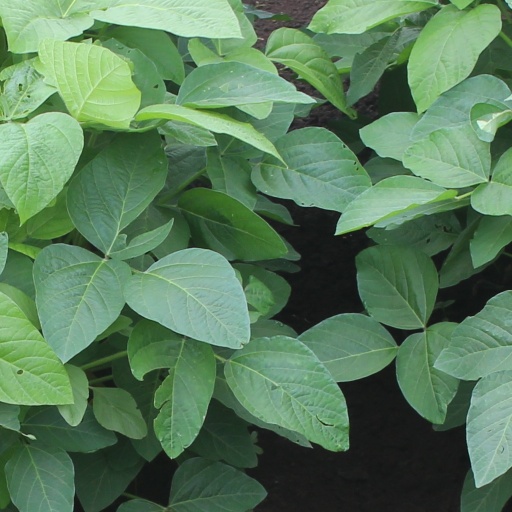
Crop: soybean